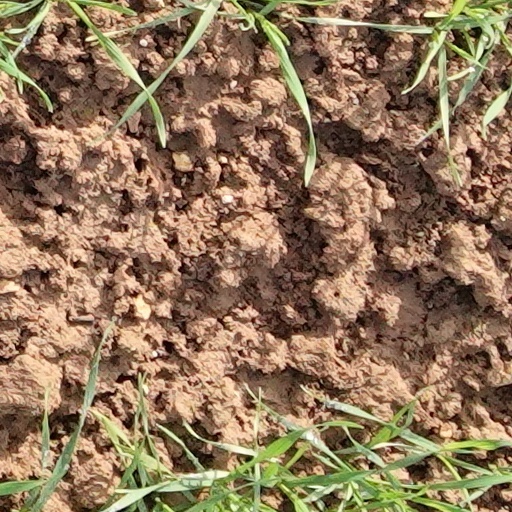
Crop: wheat